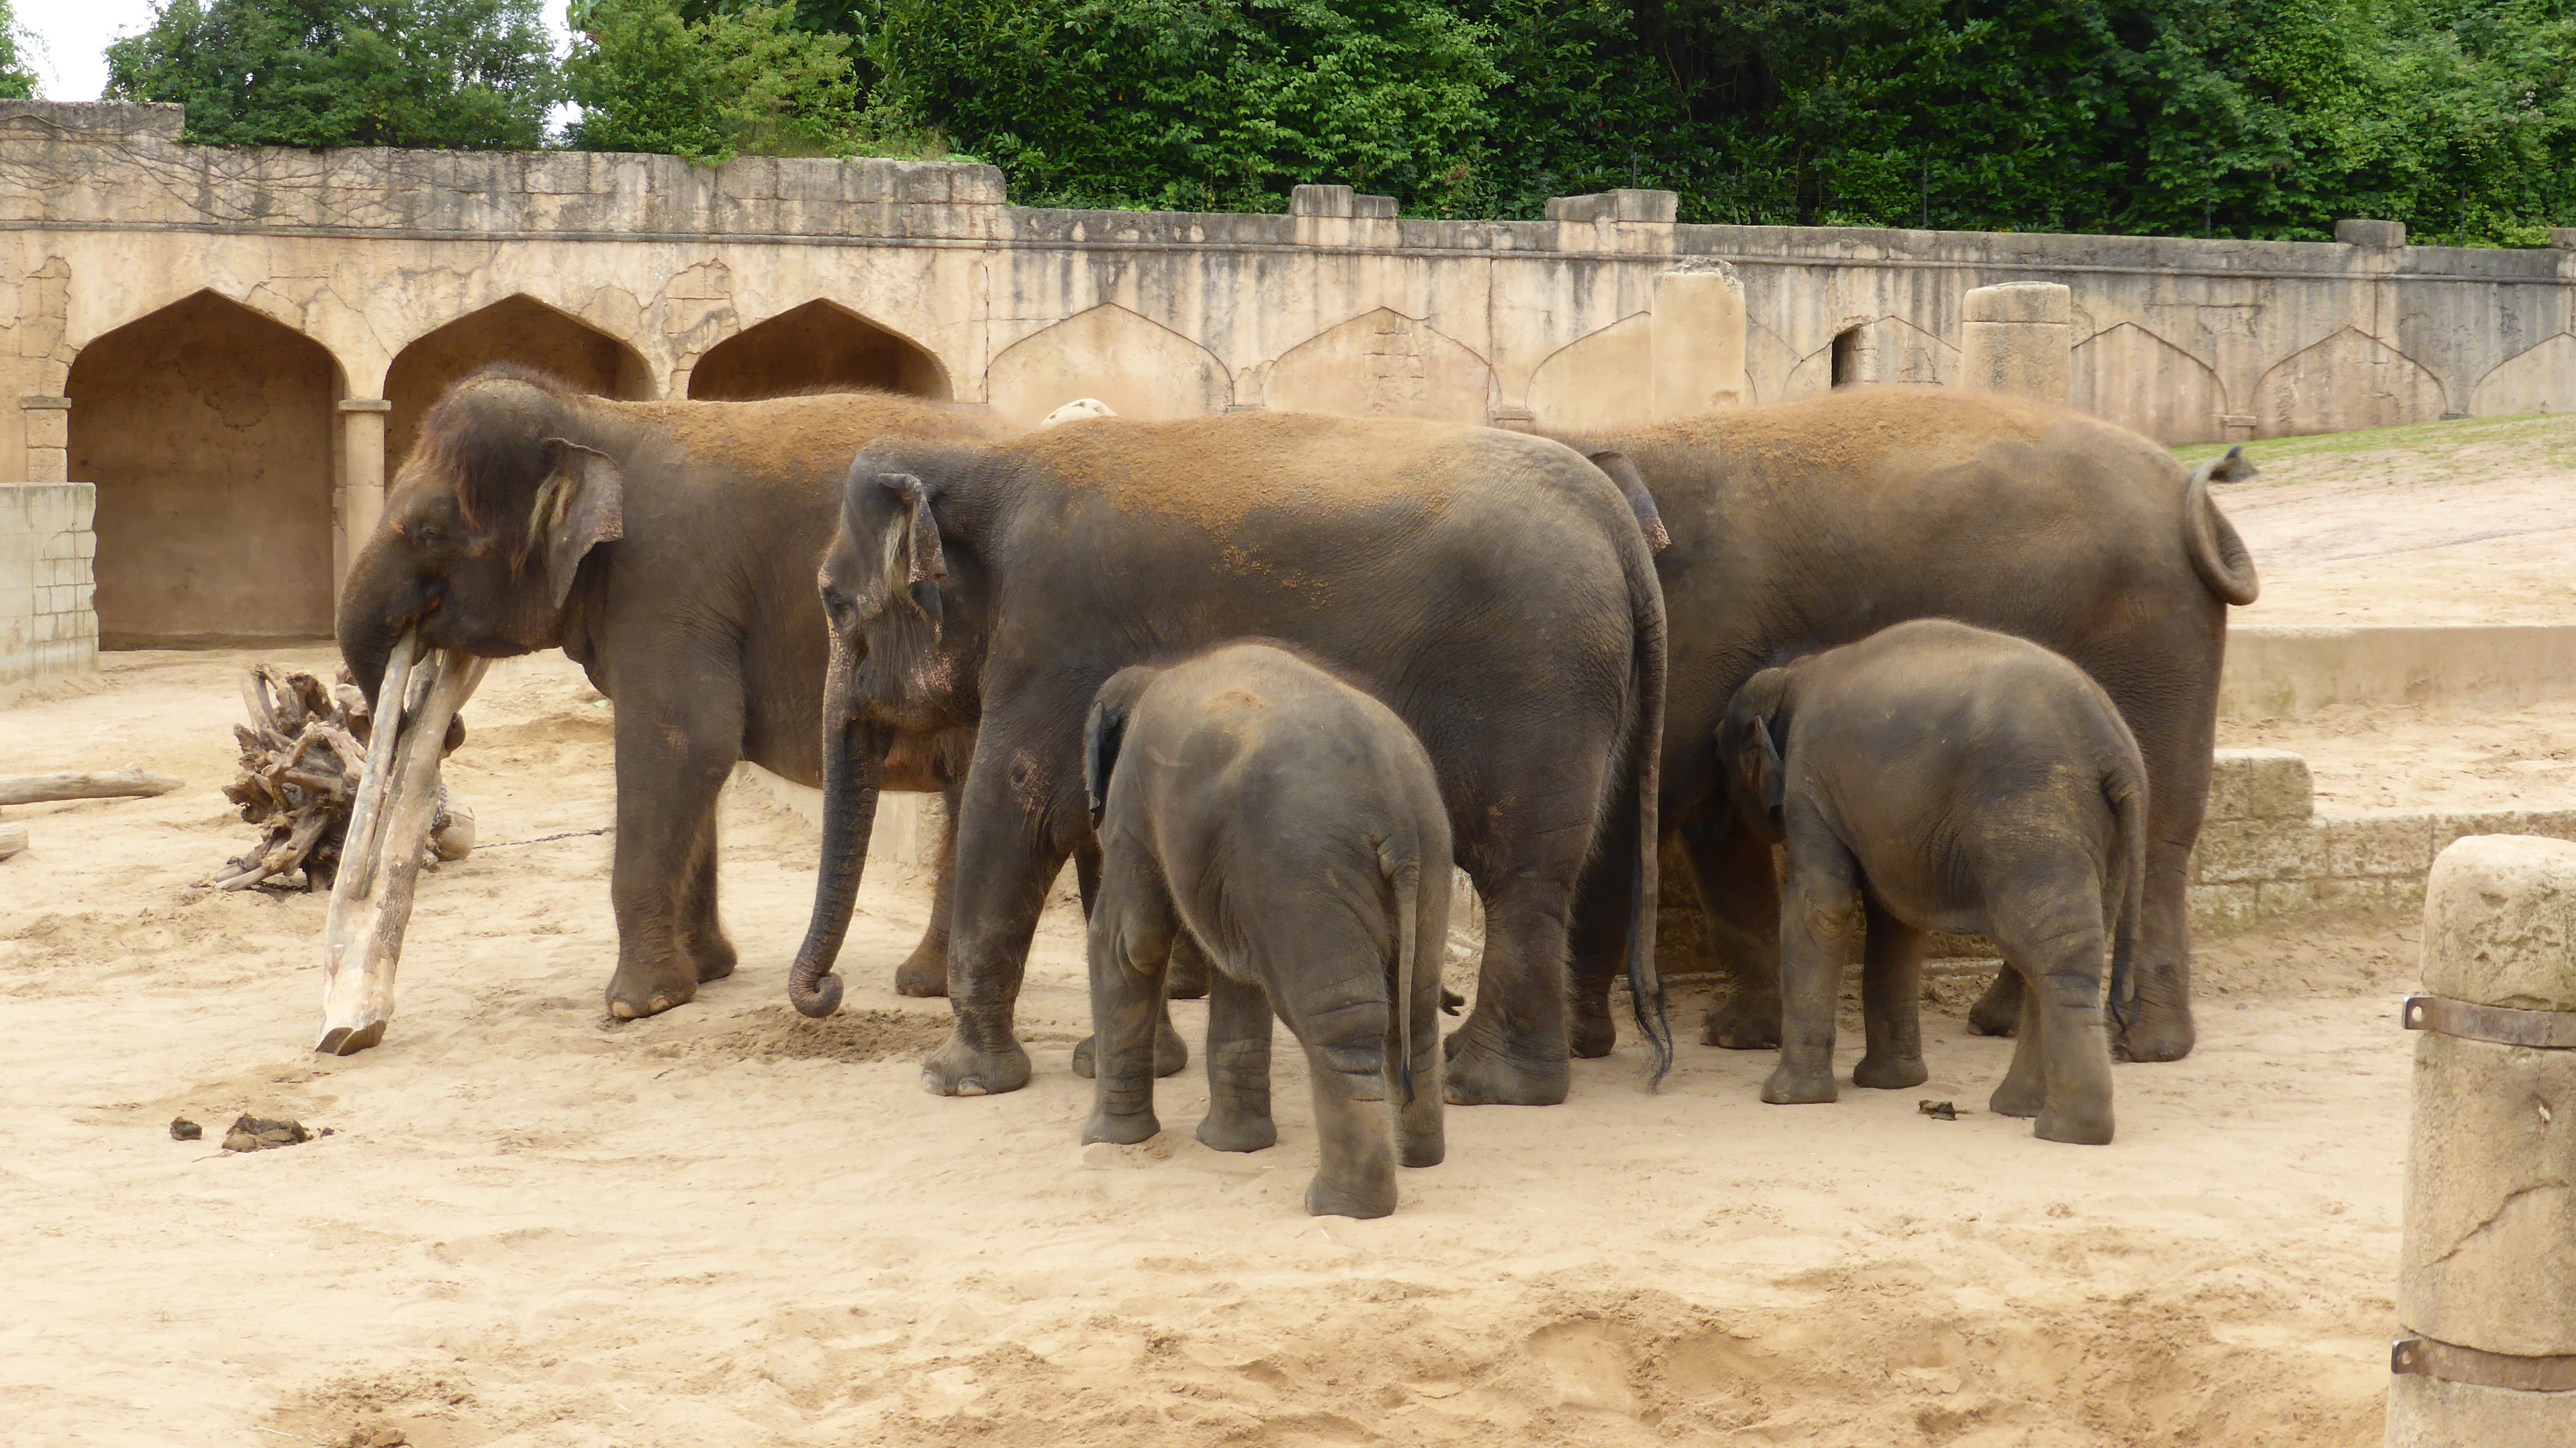
wildlife, zoo, herd, mammal, fauna, savanna, elephant, safari, lower saxony, indian elephant, african elephant, adventure zoo, zoo hannover, jungle palace, elephants and mammoths, mahout